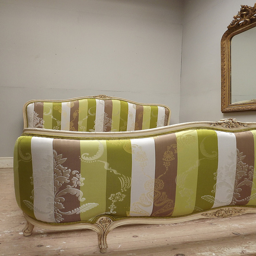
a couple of chairs sit next to a mirror
A living room with a Victorian style couch and mirror.
A striped and ornate piece of furniture with 4 colors.
A bench that has been taken apart laying on the ground.
There are two couches in the room near the mirror.